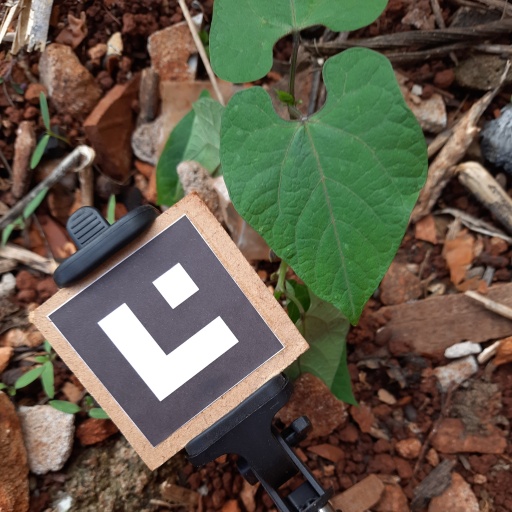
Observations: flat surface, no eating holes, under cloudy sky